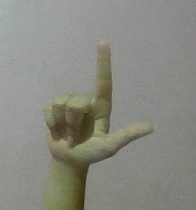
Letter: laam